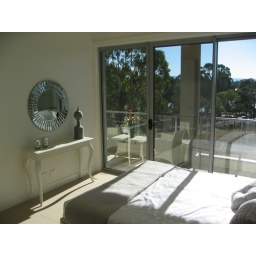
The view from the main bedroom over the balcony and towards Lake Ginninderra